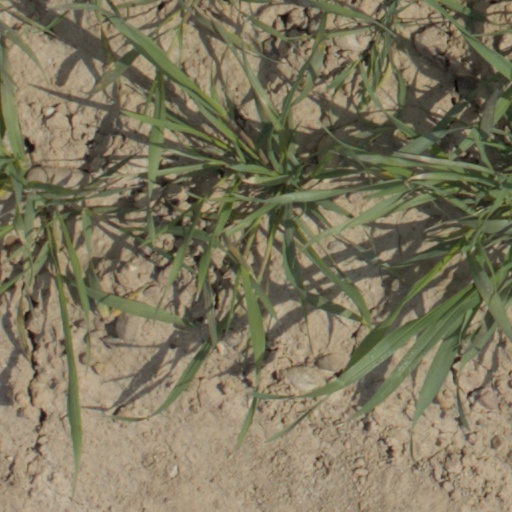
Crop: wheat